John Dehner

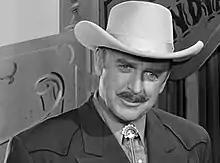
Dehner as Colonel Harvey in 1963 episode of "The Andy Griffith Show"

John Dehner (DAY-ner; born John Dehner Forkum; November 23, 1915February 4, 1992), also credited Dehner Forkum, was an American stage, radio, film, and television character actor.